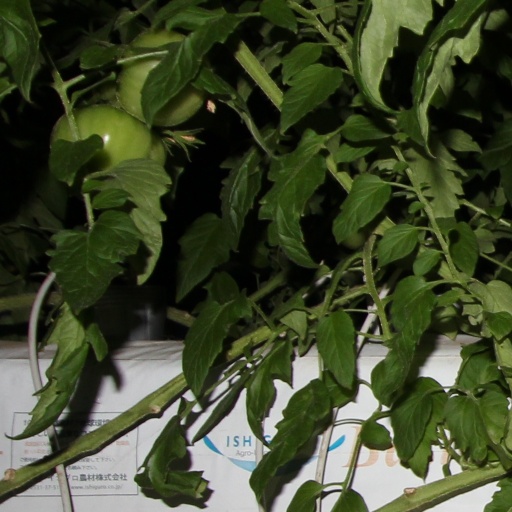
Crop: tomato